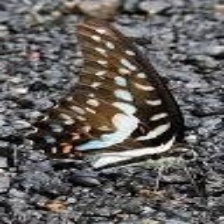
Species: GREAT JAY